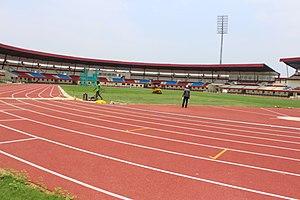
La 22ᵉ édition des Championnats d'Asie d'athlétisme se déroule à Bhubaneswar, dans l'État d'Odisha, du 6 au 9 juillet 2017. Ces championnats étaient initialement prévus pour se tenir à Ranchi un mois plus tôt.